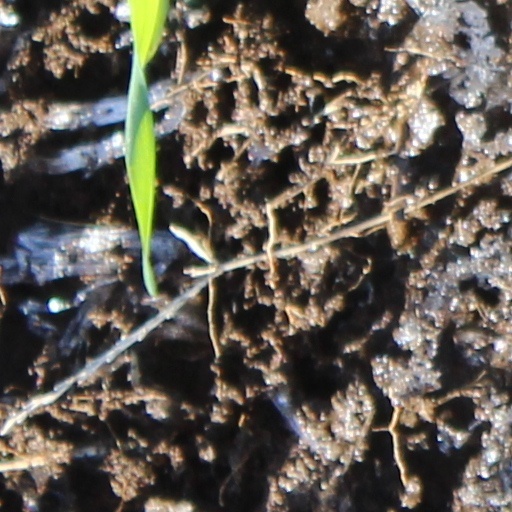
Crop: wheat